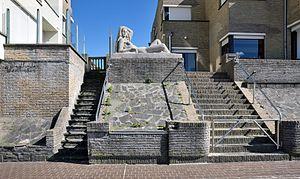
La sculpture intitulée Nixe de Jan Anteunis (1896-1973) près de la villa Goëlands (à droite) sur le Zeedijk (digue de la mer) à De Haan (Le Coq) en Belgique.